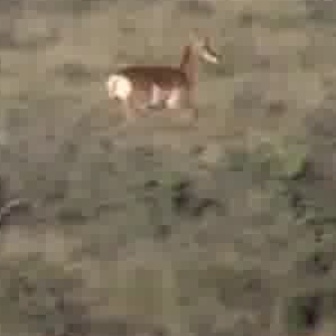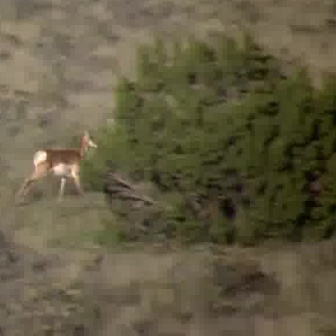
  Please identify the target specified by the bounding box [101,26,217,142] in the first image and locate it in the second image. Return the coordinates in [x_min,y_min,x_max,y_max] format.
Answer: [14,126,95,207]